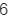
Number: 6